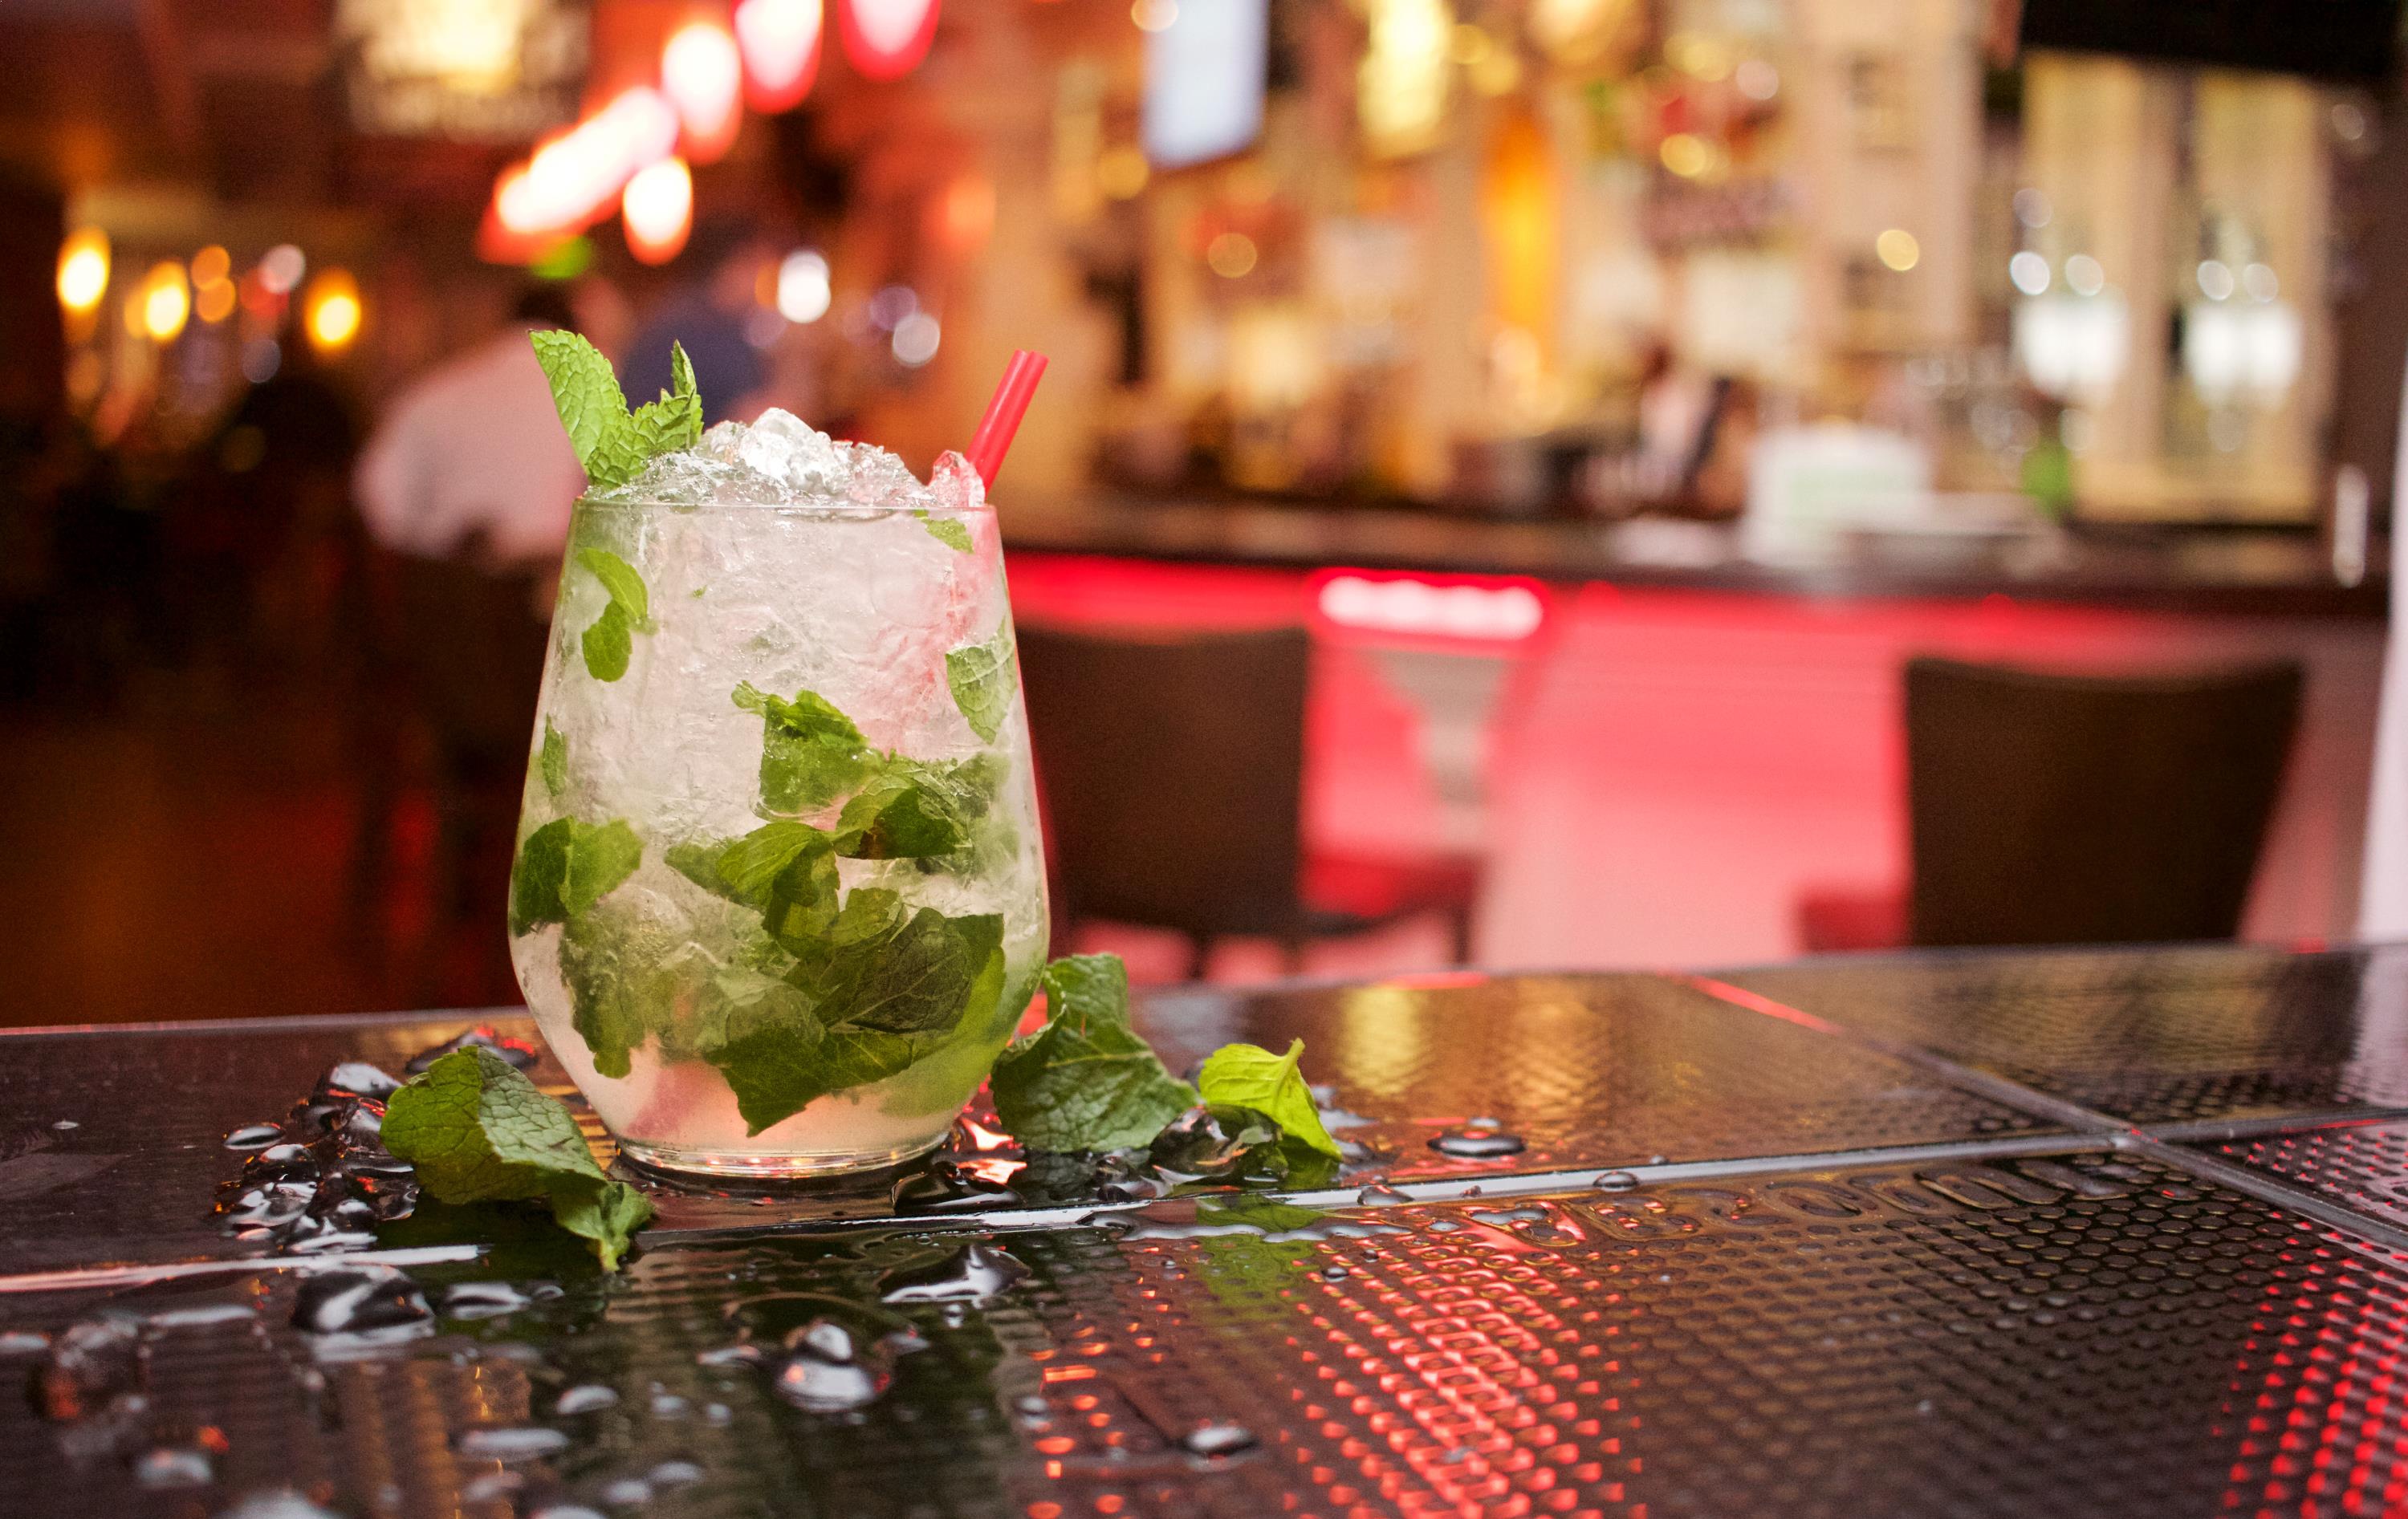
mojito, drink, restaurant, food, cocktail, table, distilled beverage, caipirinha, gin and tonic, glass, cocktail garnish, mint julep